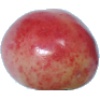
Label: cherry_rainier